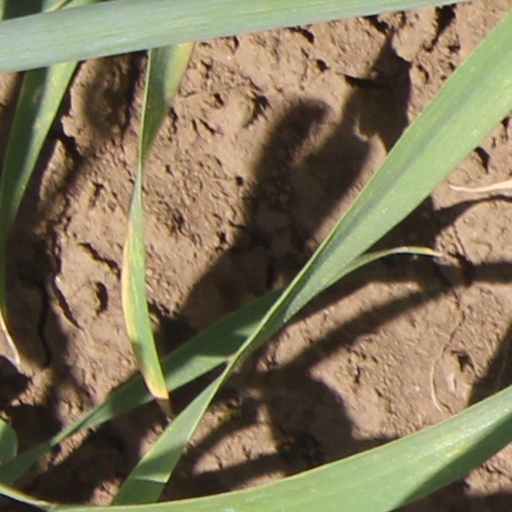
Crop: wheat